Naousa, Imathia

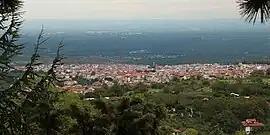
Naousa

Naousa (historically), officially The Heroic City of Naousa, is a city in the Imathia regional unit of Central Macedonia, Greece. It is located at the foot of the Vermio Mountains. According to the 2021 census, the city population was 19,706 inhabitants and that of the homonymous metropolitan area 30,054 inhabitants.